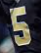
Number: 5